Daniel Girardi

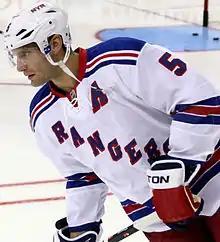
Girardi with the Rangers in October 2014.

For the 2011–12 season, Girardi was named an interim alternate captain for the Rangers while Staal was recovering from post-concussion syndrome. In Staal's absence, Girardi led all NHL skaters in average ice-time, averaging nearly 28 minutes per game. He also mentored sophomore Ryan McDonagh, who replaced Staal as his defensive partner. Although he was originally left off of the 2012 National Hockey League All-Star Game roster, Rangers fans launched a write-in campaign and earned him a roster spot. Girardi scored his first playoff goal on April 26, 2012, against the Ottawa Senators in Game 7 of the 2012 Eastern Conference Quarterfinals to lead the Rangers to the Eastern Conference Finals.